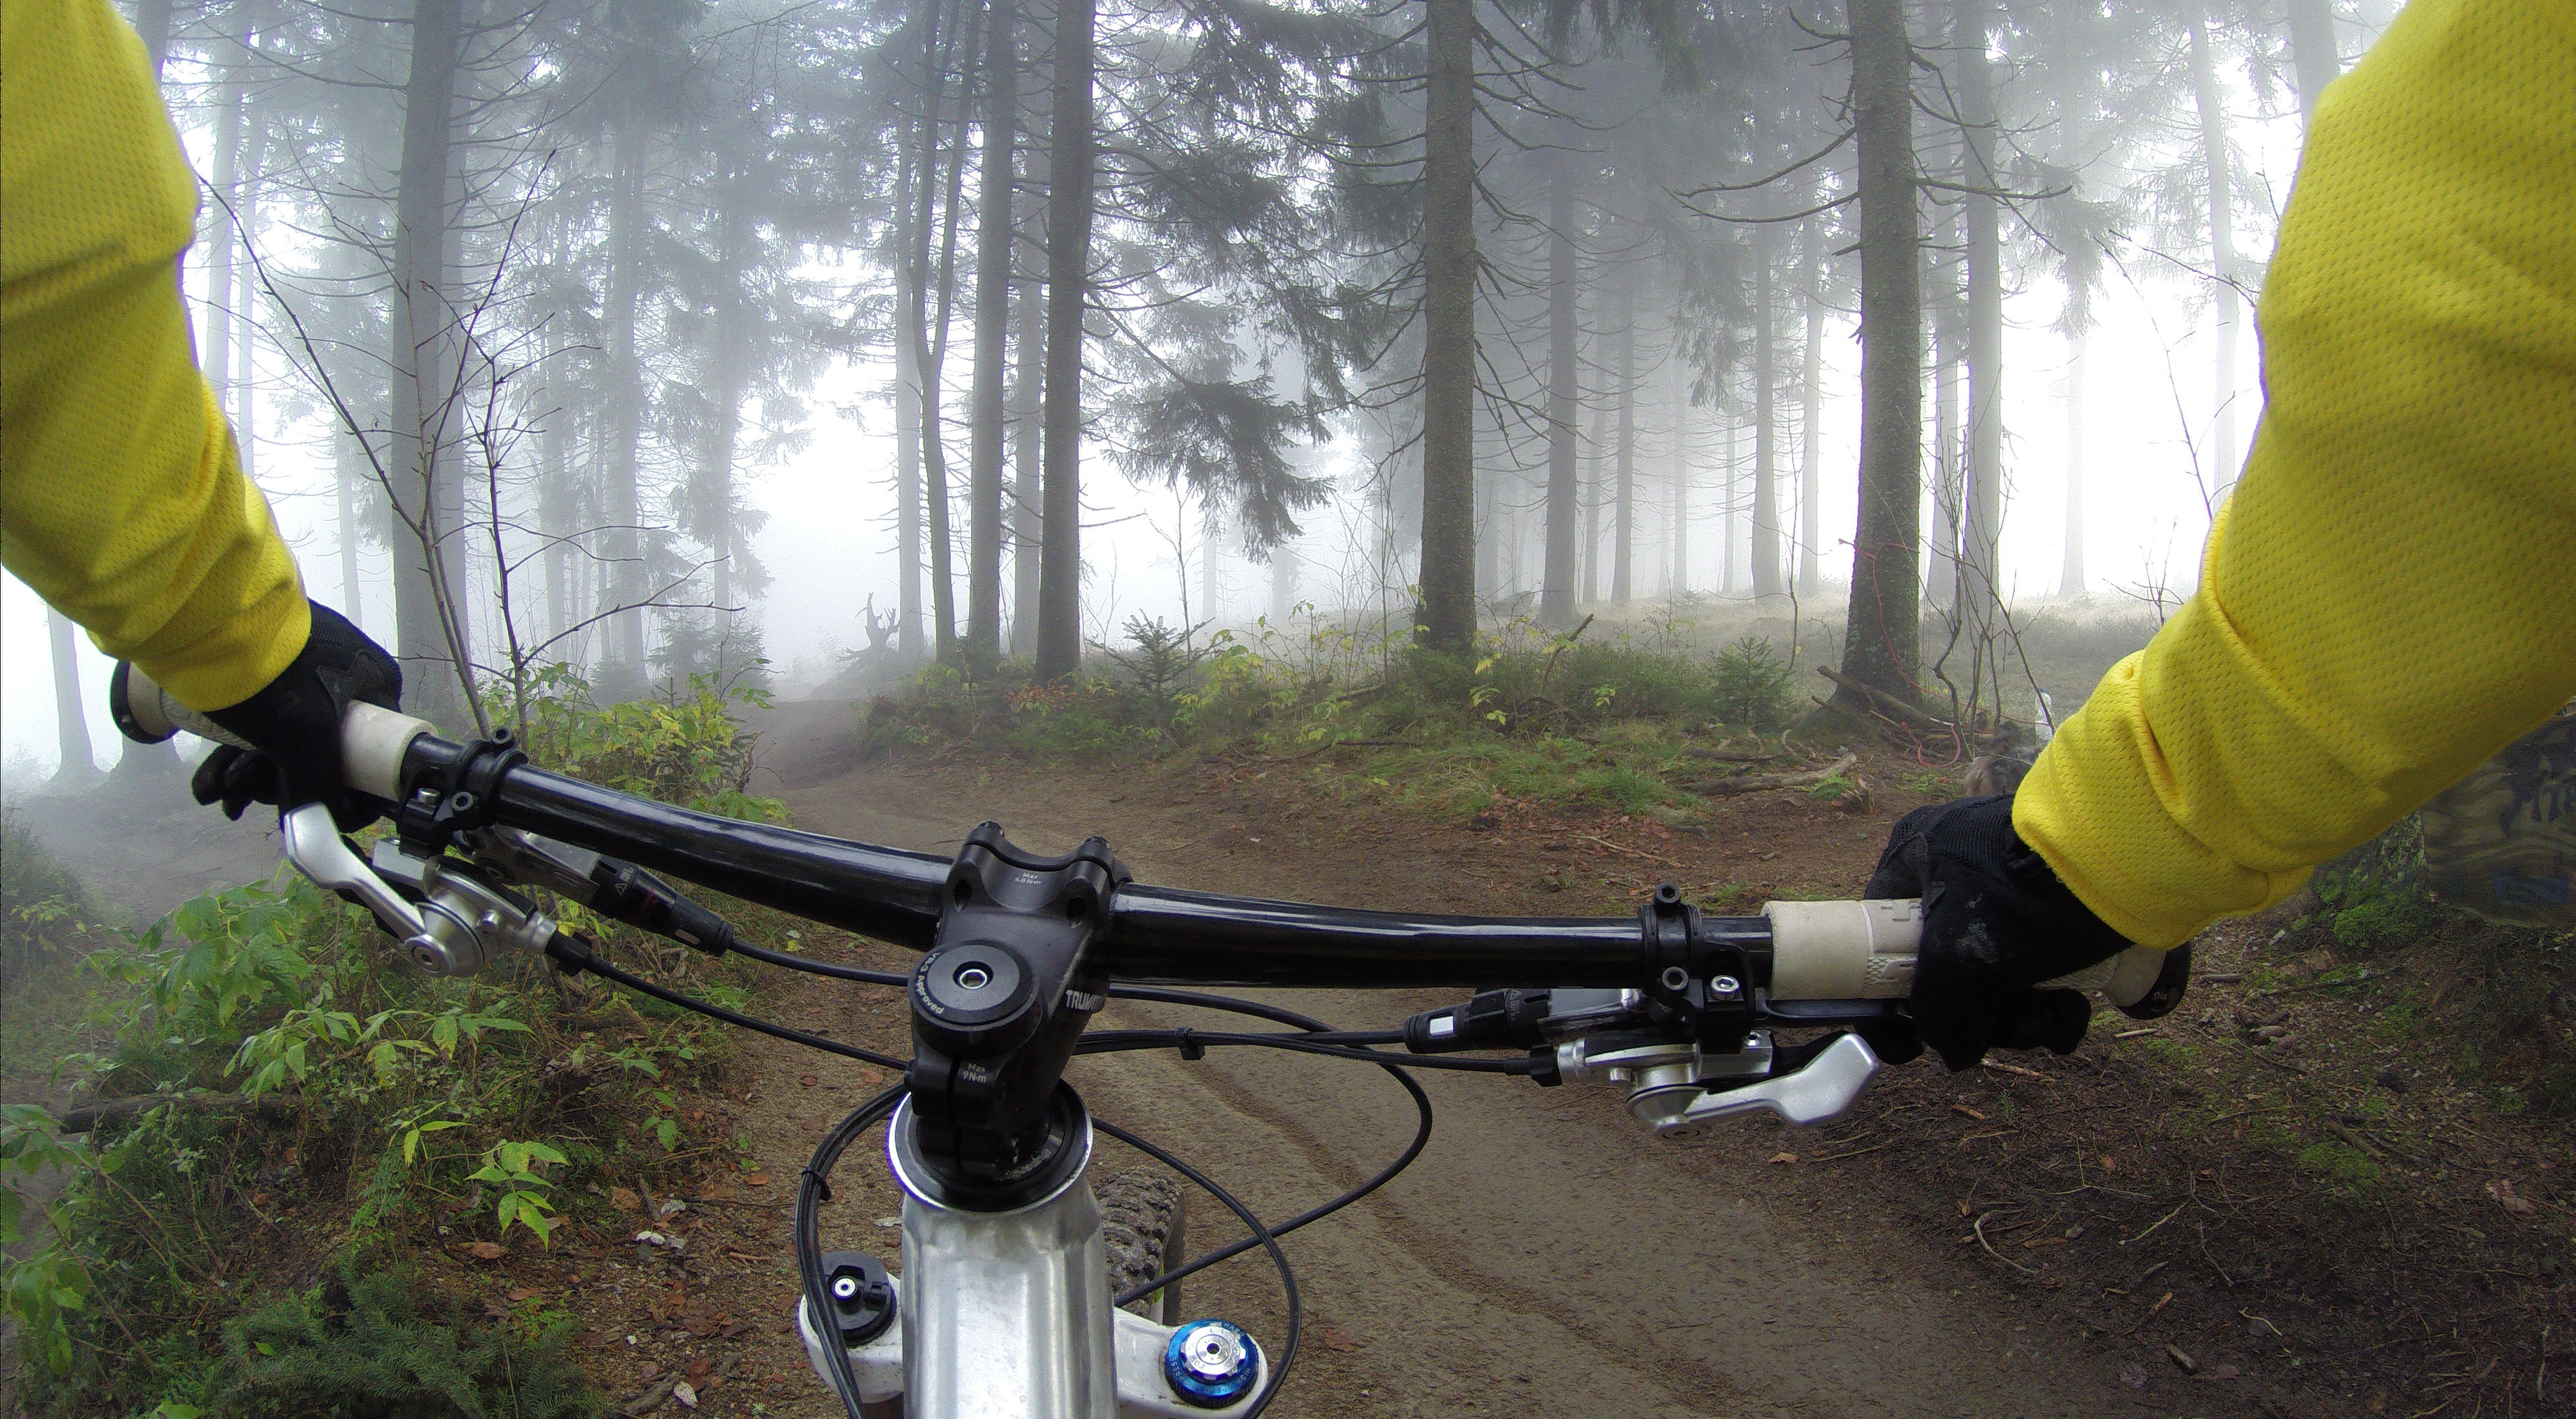
nature, forest, path, pathway, sport, bicycle, bike, vehicle, ride, exercise, extreme sport, leisure, fitness, cycle, activity, sports equipment, mountain bike, riding, cycling, woods, sports, biking, handlebars, active, freeride, bikeride, mountain biking, cycle sport